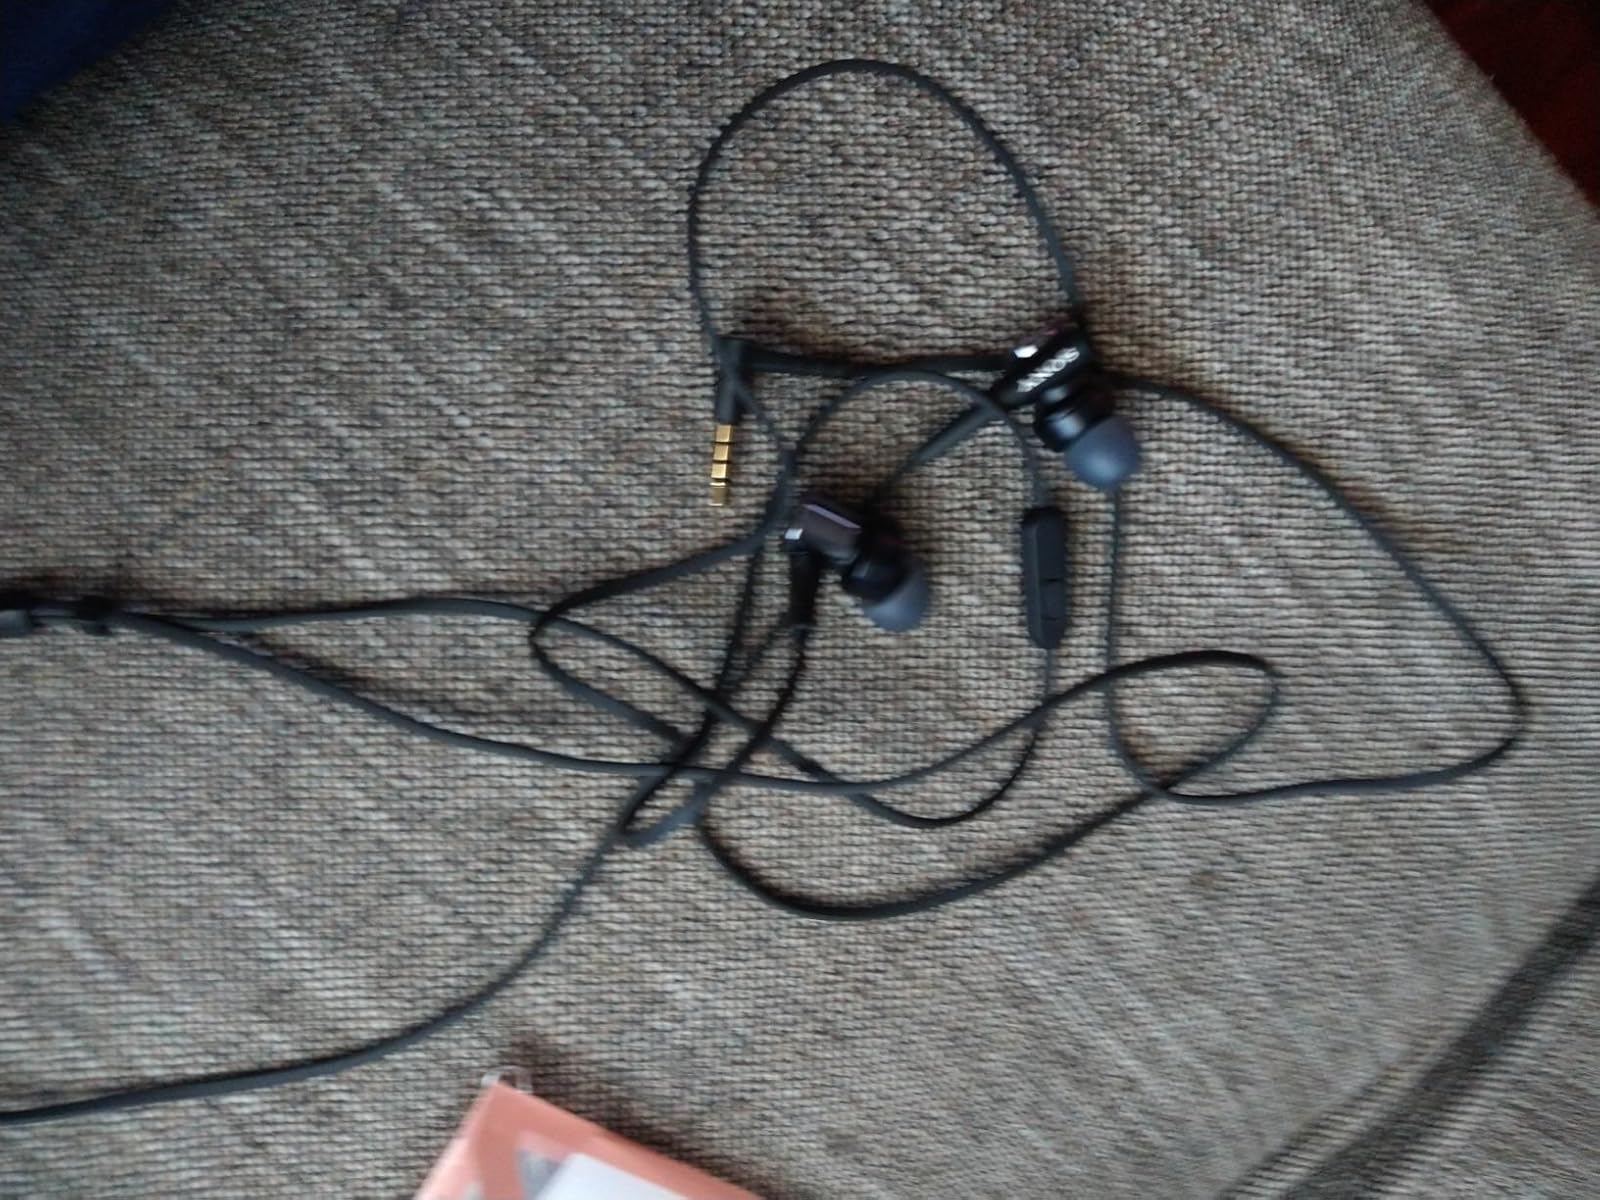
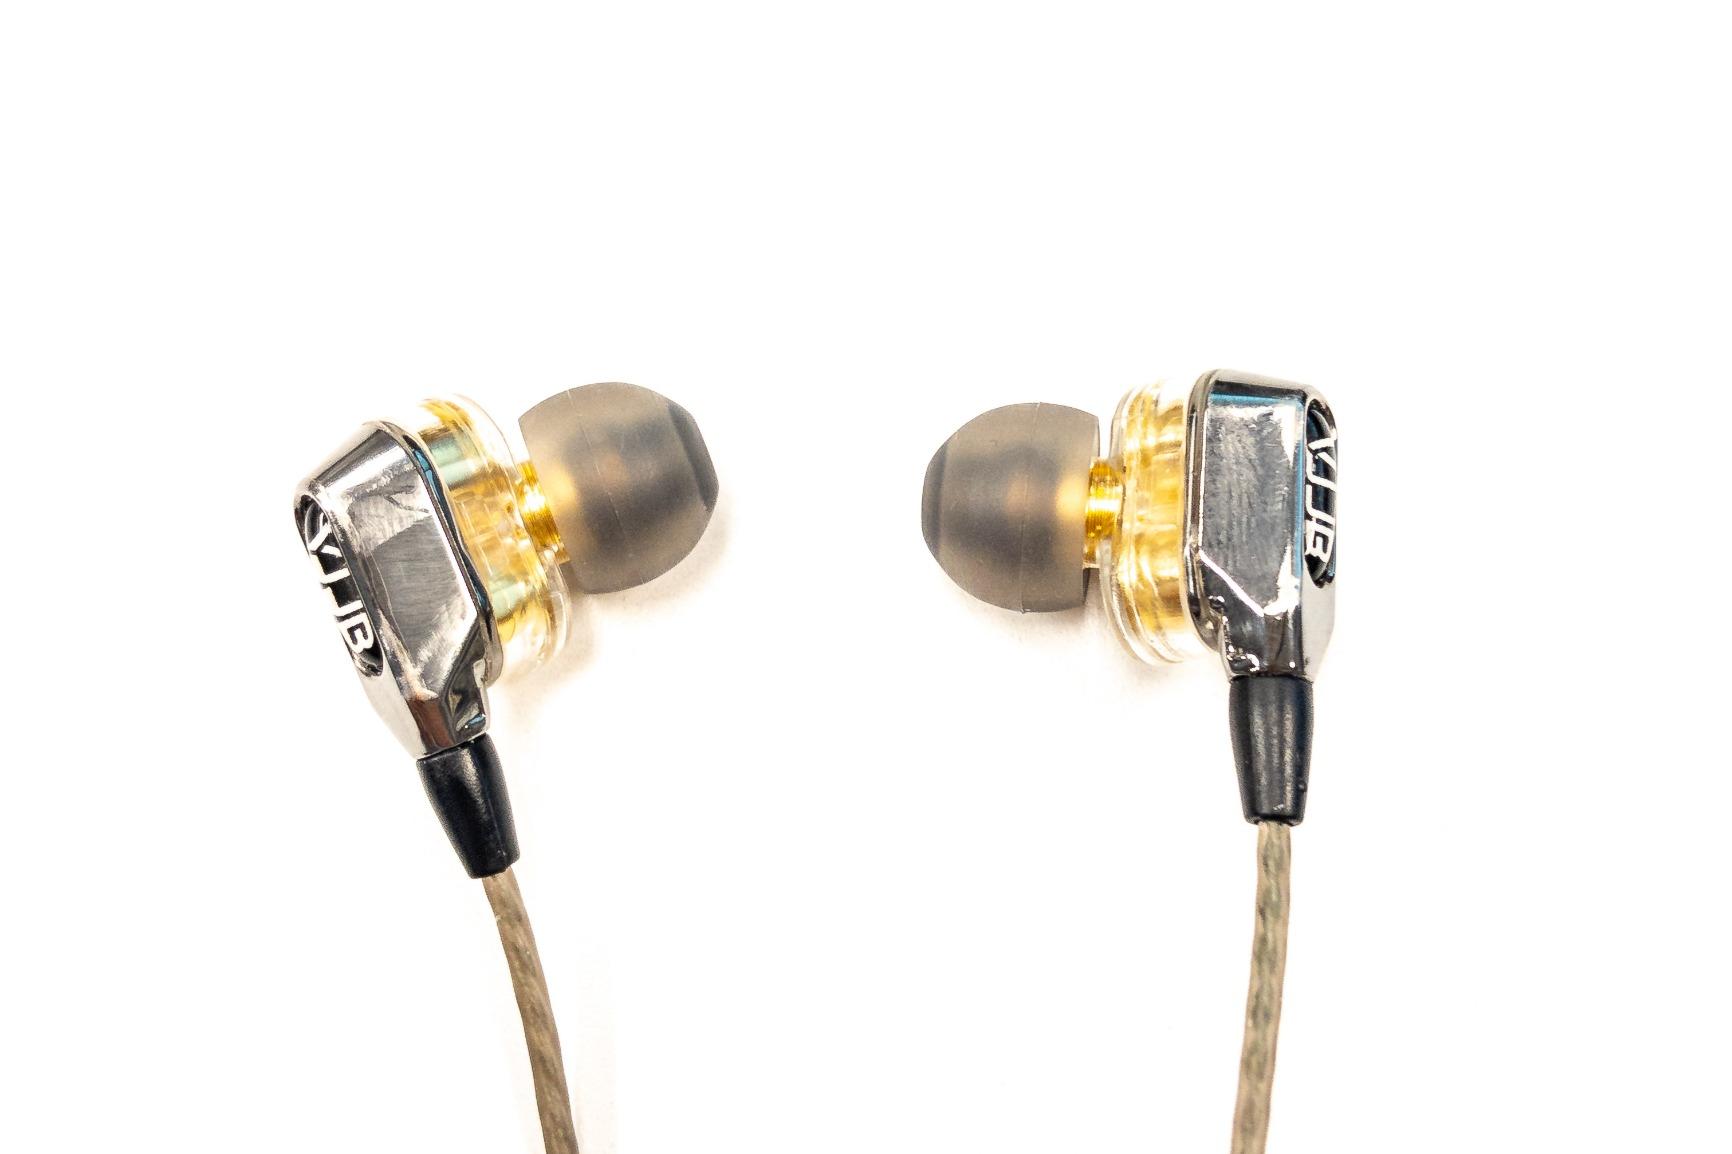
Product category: headphones
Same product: no